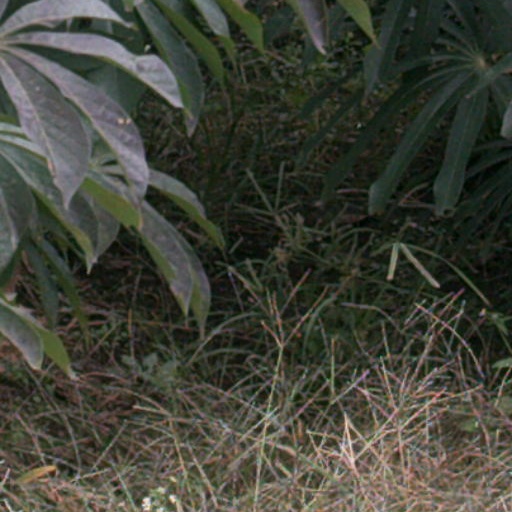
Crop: cassava